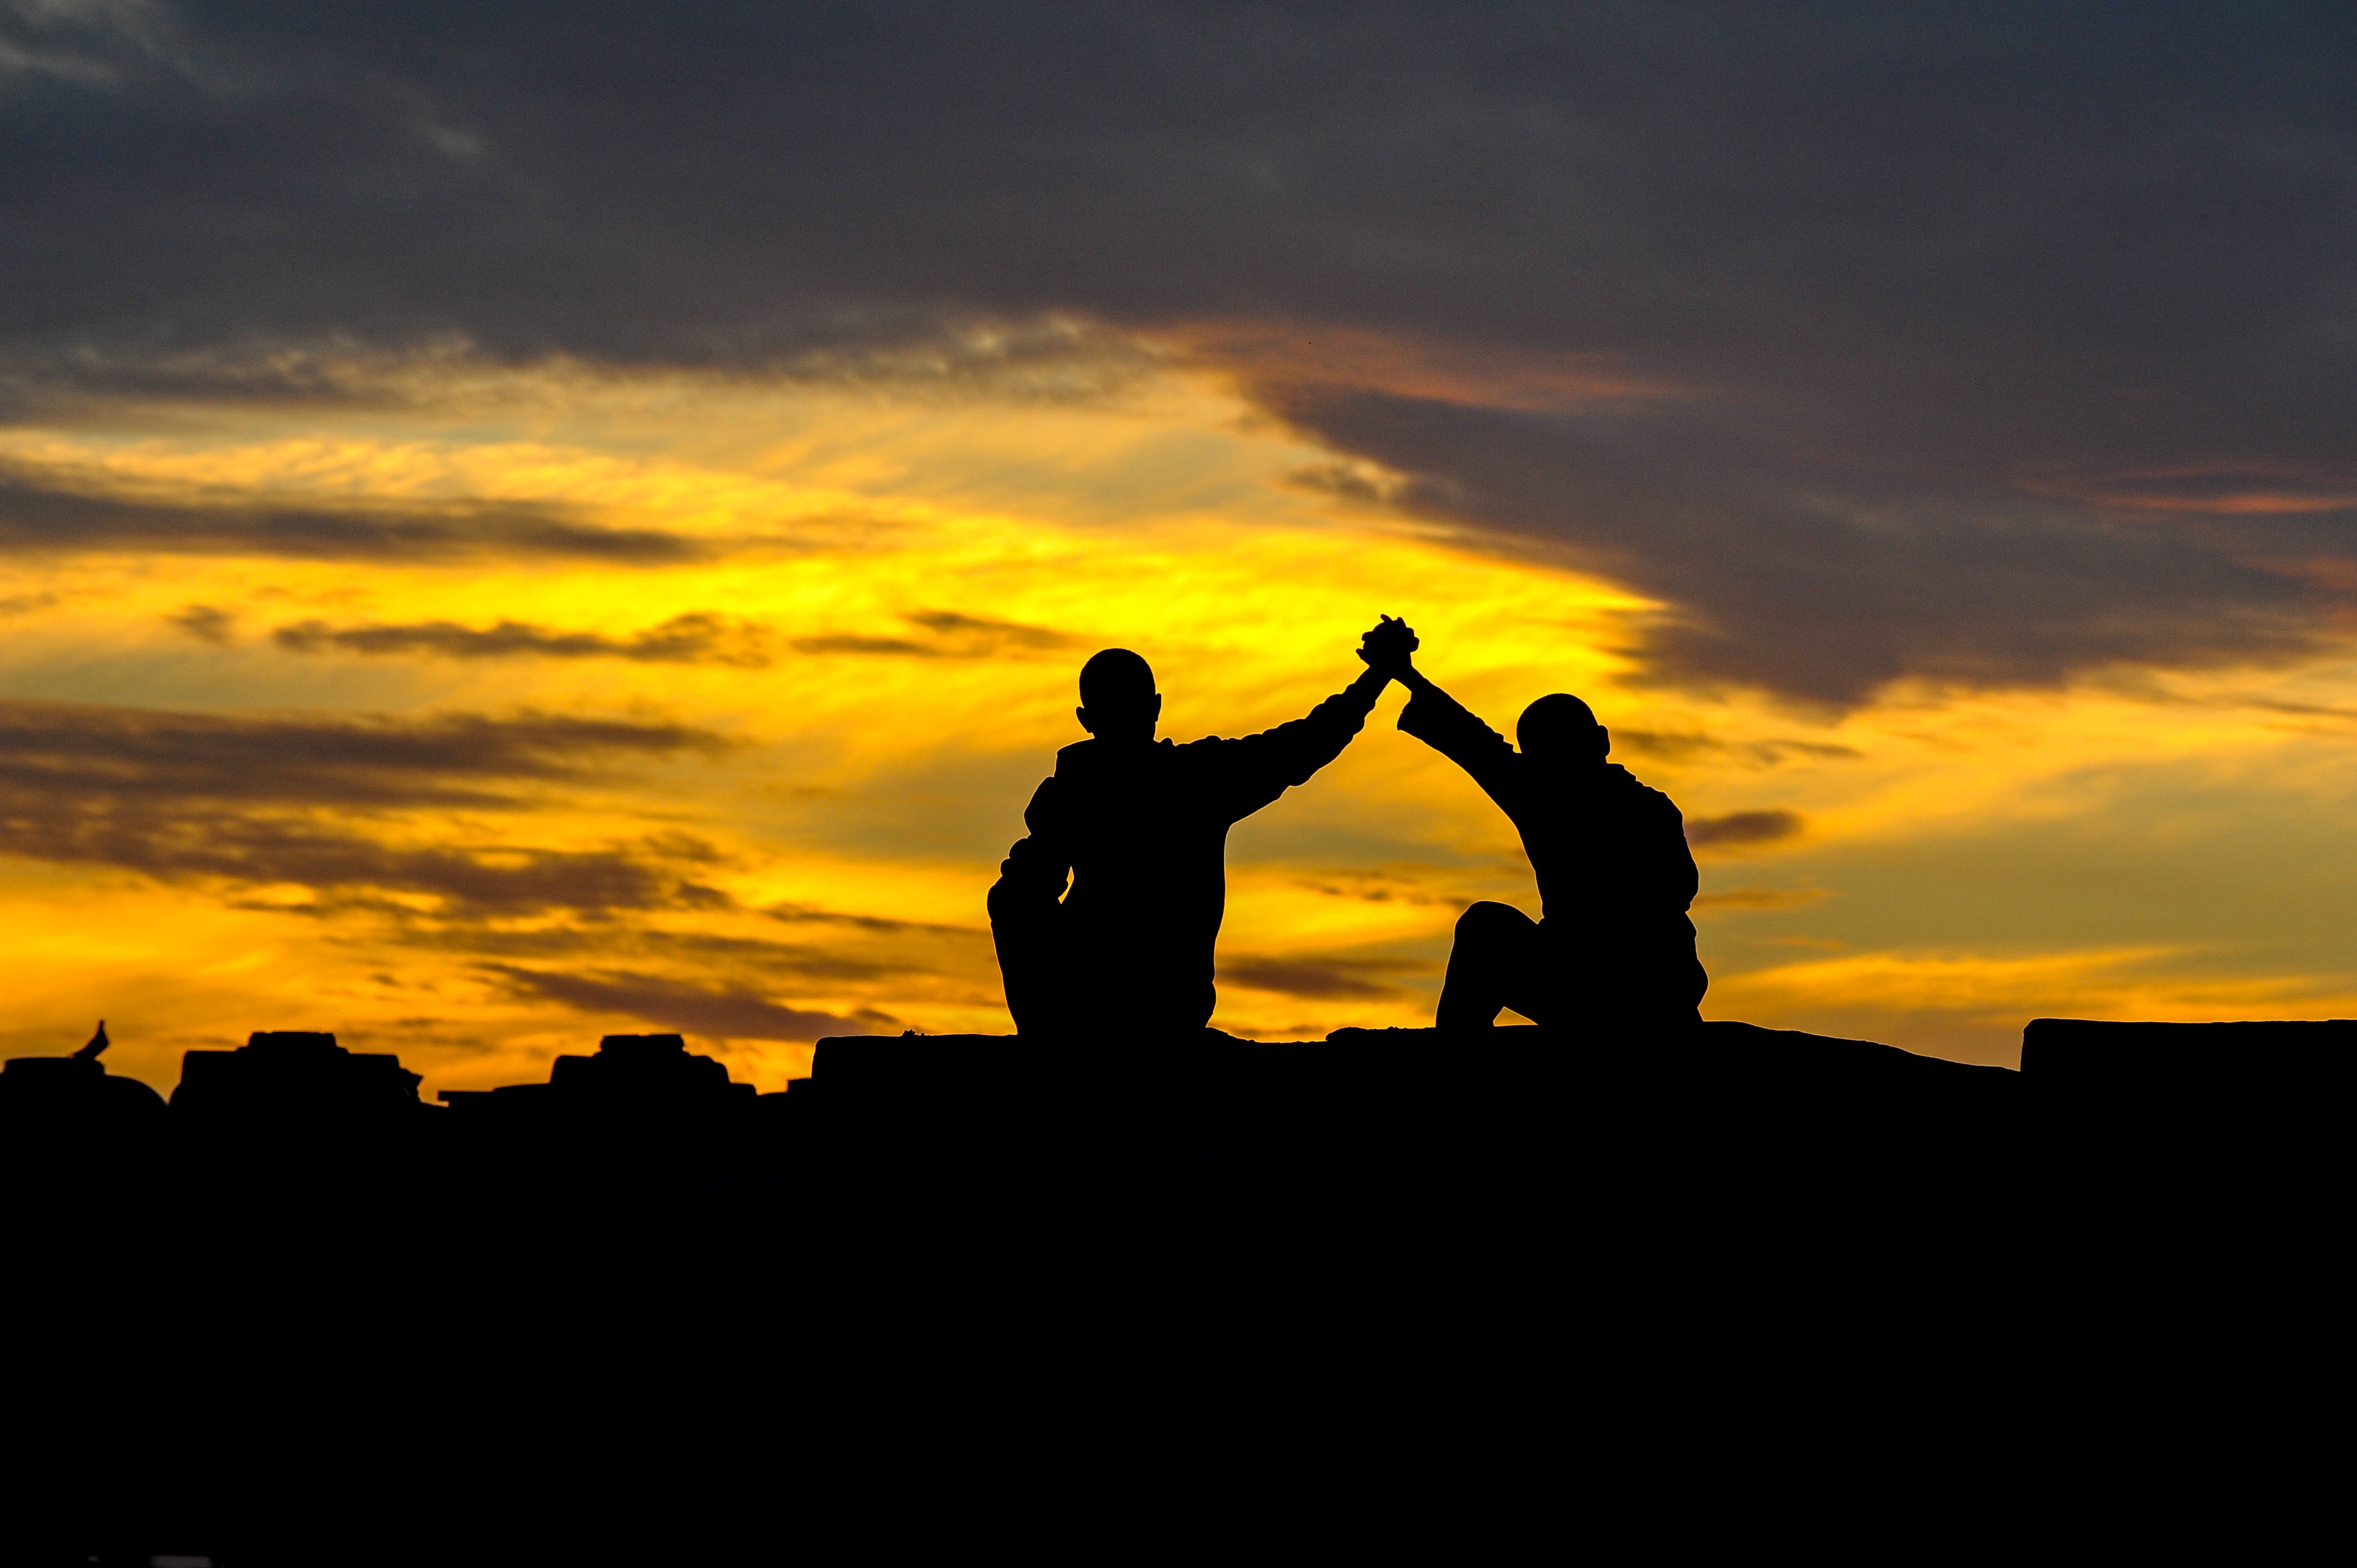
horizon, silhouette, cloud, sky, sunrise, sunset, sunlight, morning, dawn, dusk, evening, afterglow